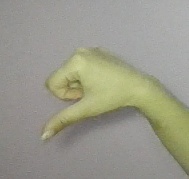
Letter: waw